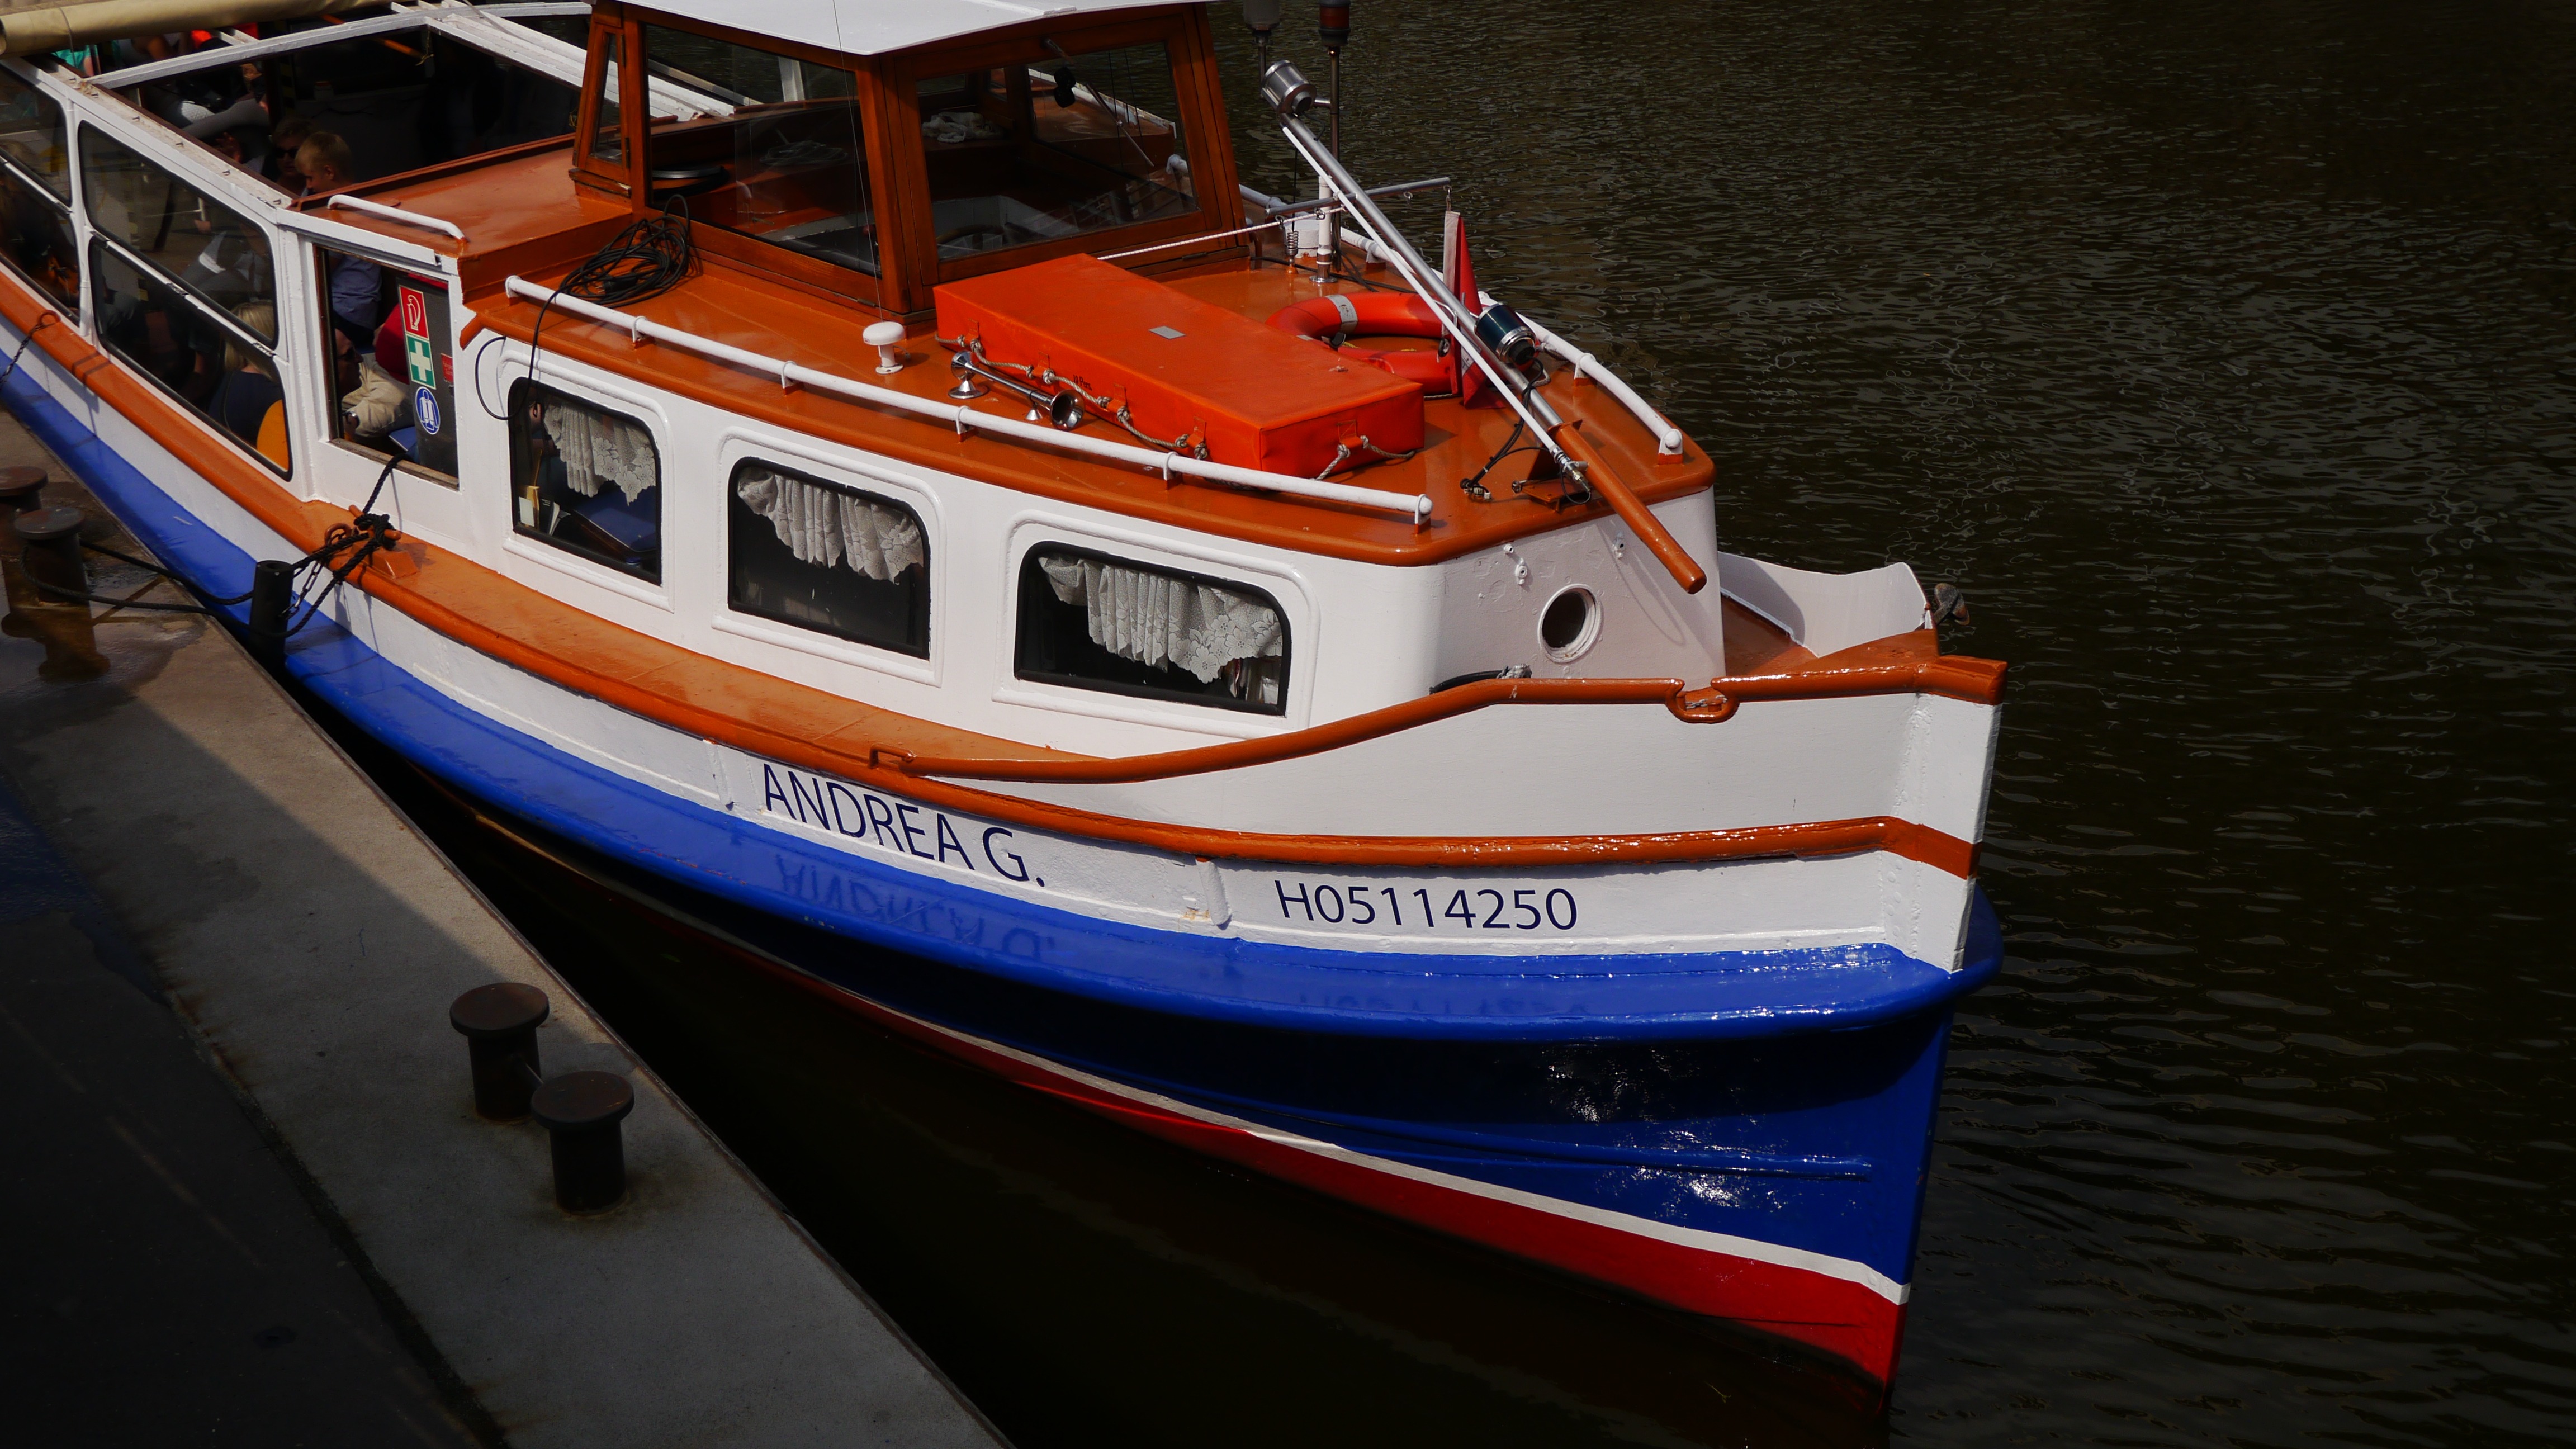
boat, vehicle, port, motorboat, boating, watercraft, ecosystem, hamburg, ark, pilot boat